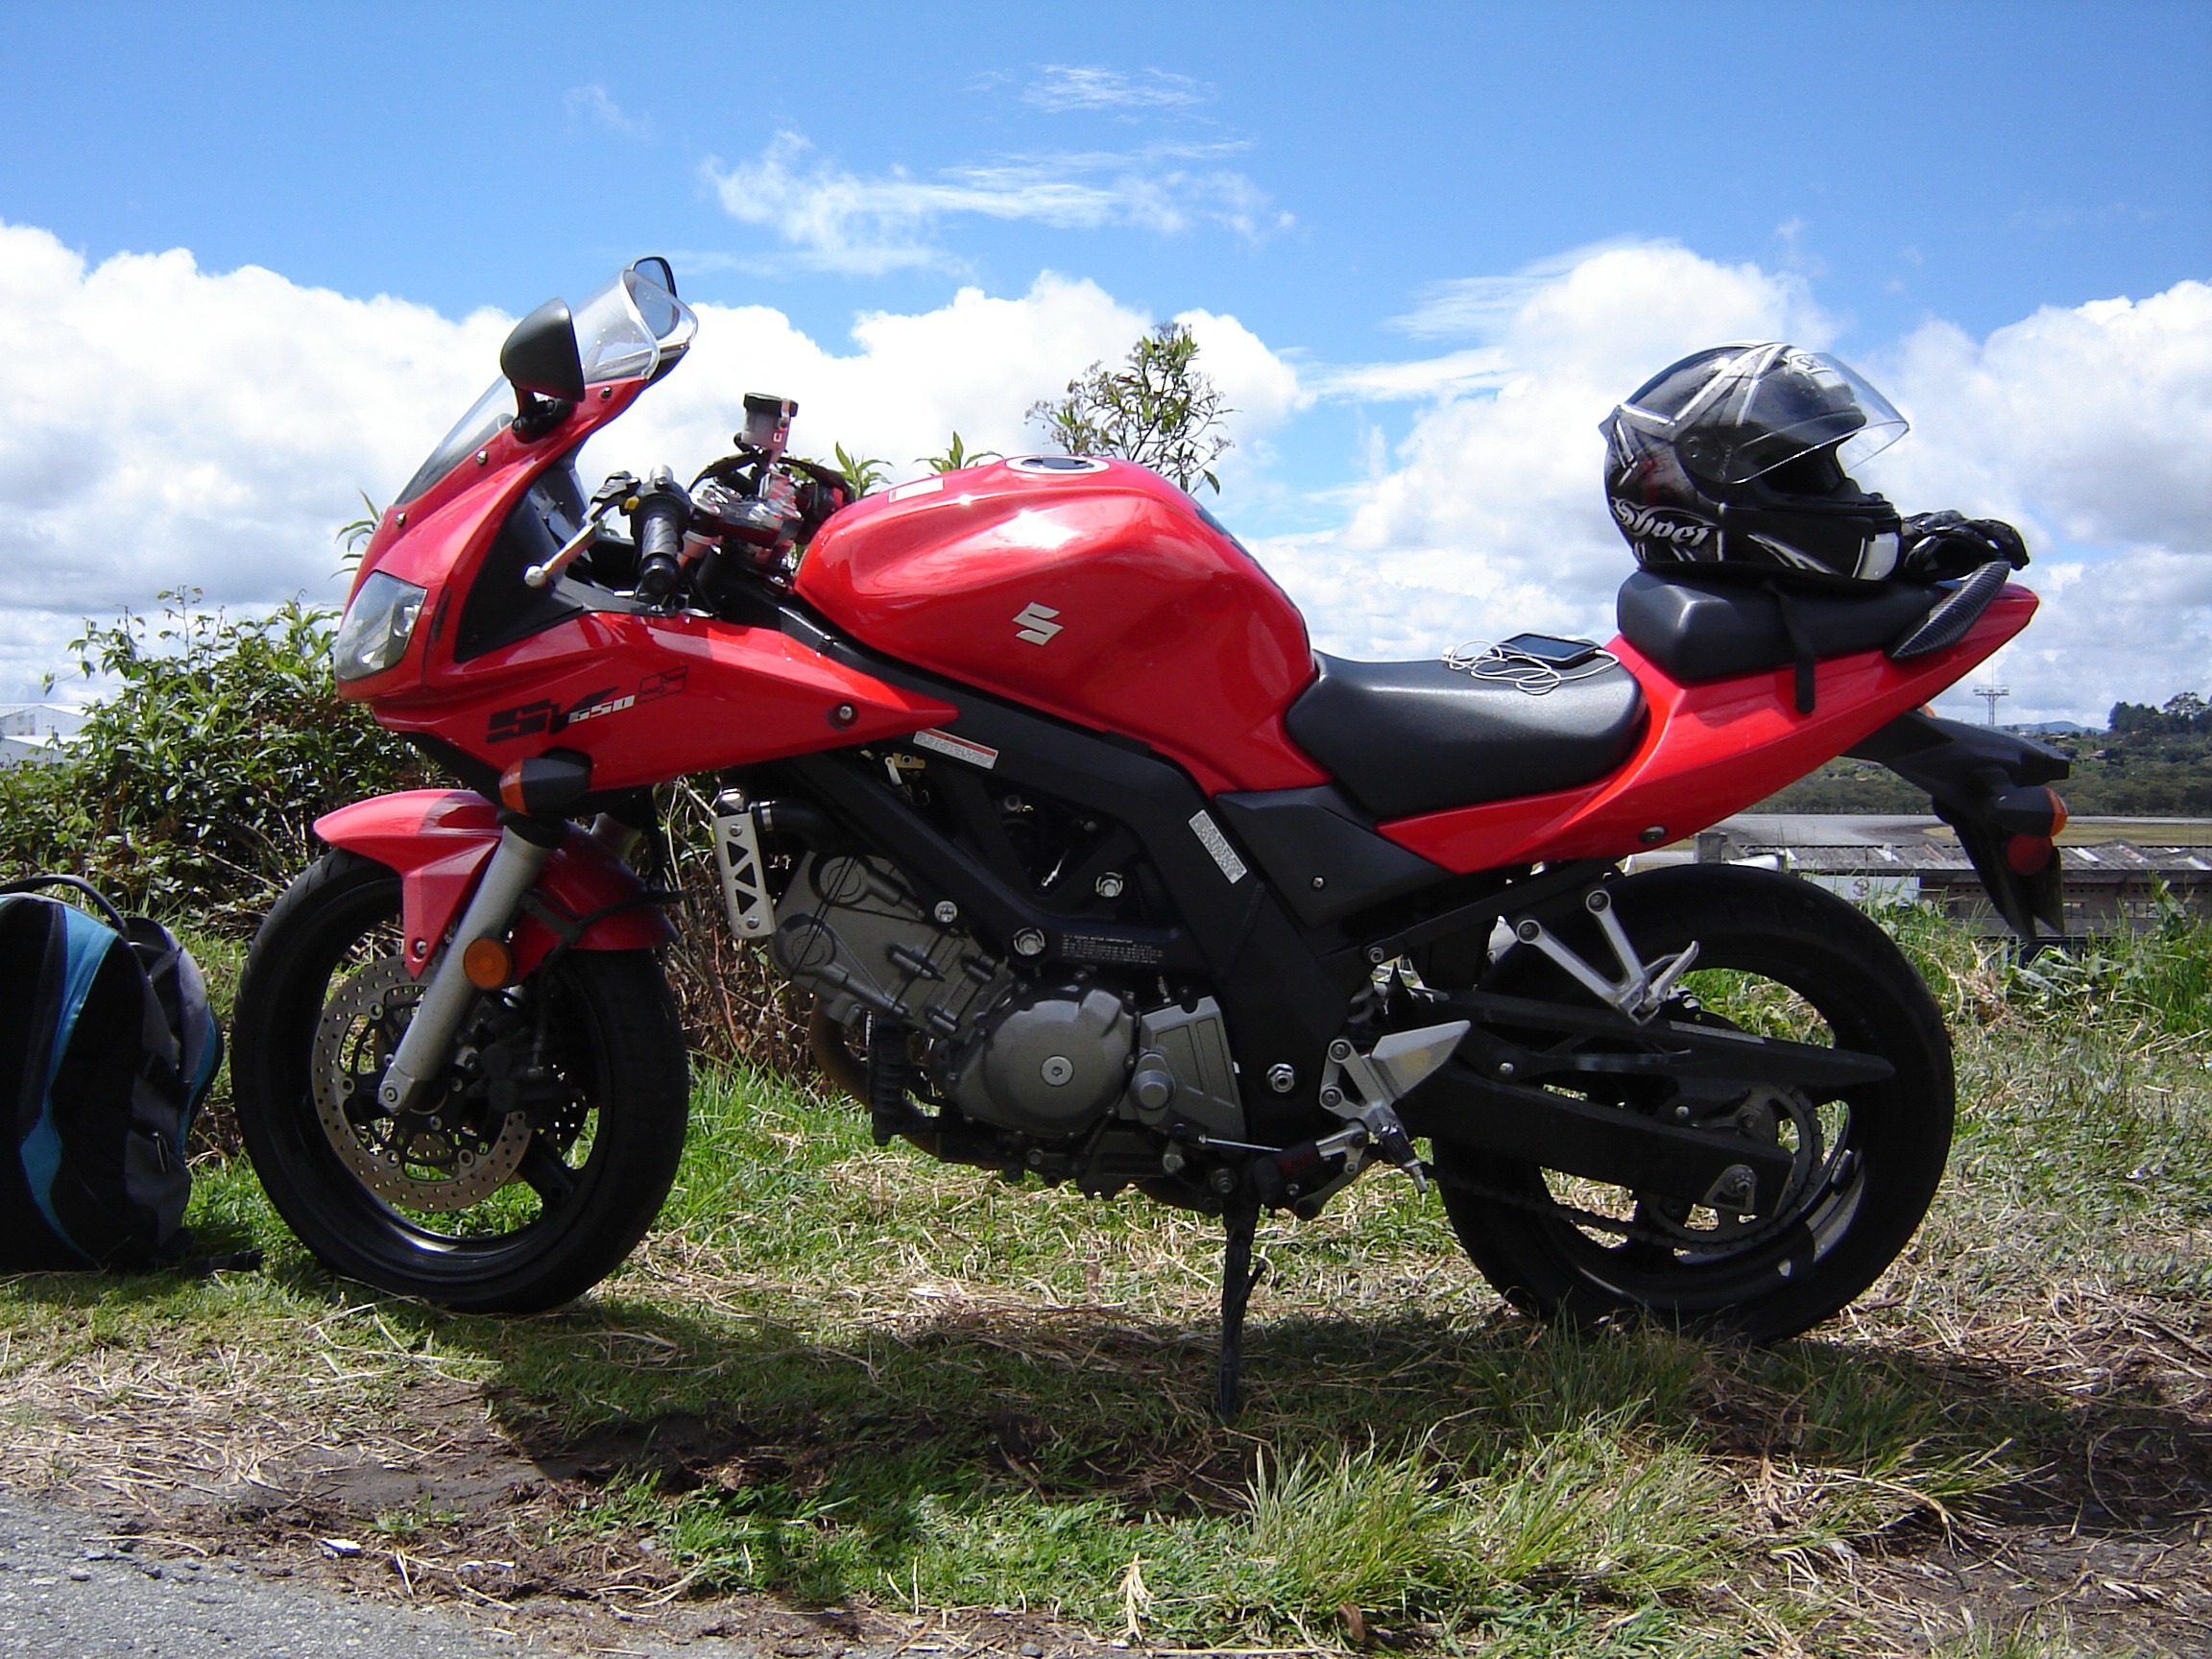
car, wheel, bike, red, vehicle, motorcycle, extreme sport, motorbike, honda, suzuki, motorcycling, land vehicle, automobile make, sv 650